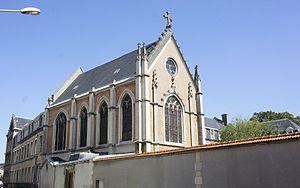
vue de l'extérieur de la Chapelle des soeurs de l'enfant Jésus par la rue des Orphelins, Reims.
La rue des Orphelins est une rue du centre-ville de Reims, en France. Elle relie la rue Gambetta à la rue du Barbâtre.